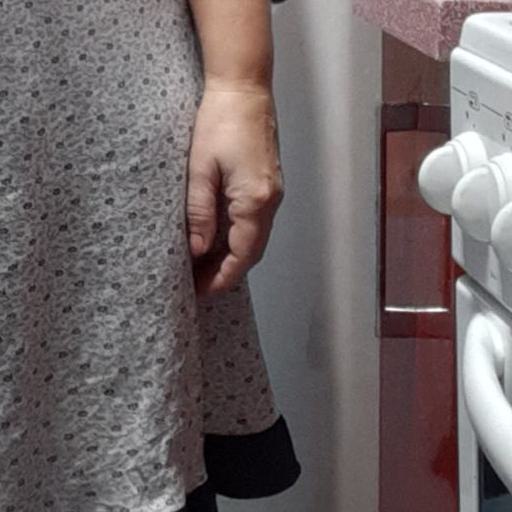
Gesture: no_gesture